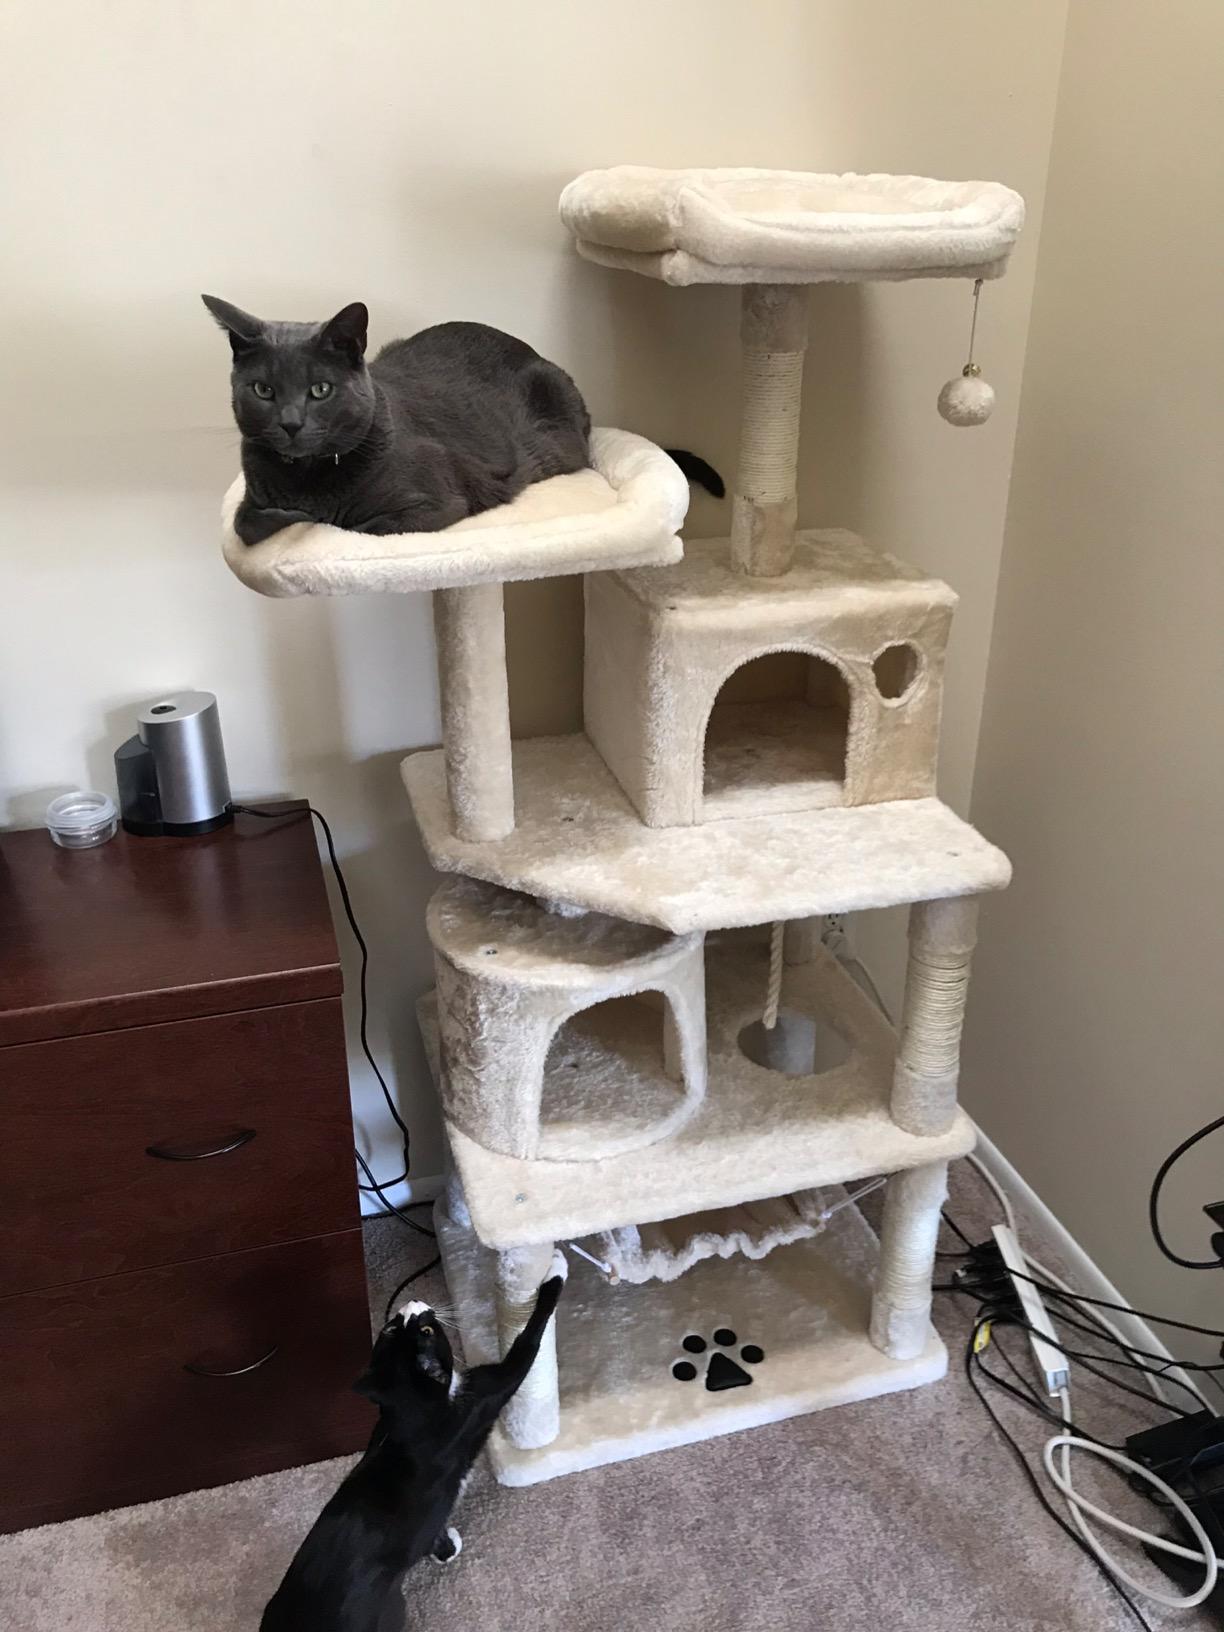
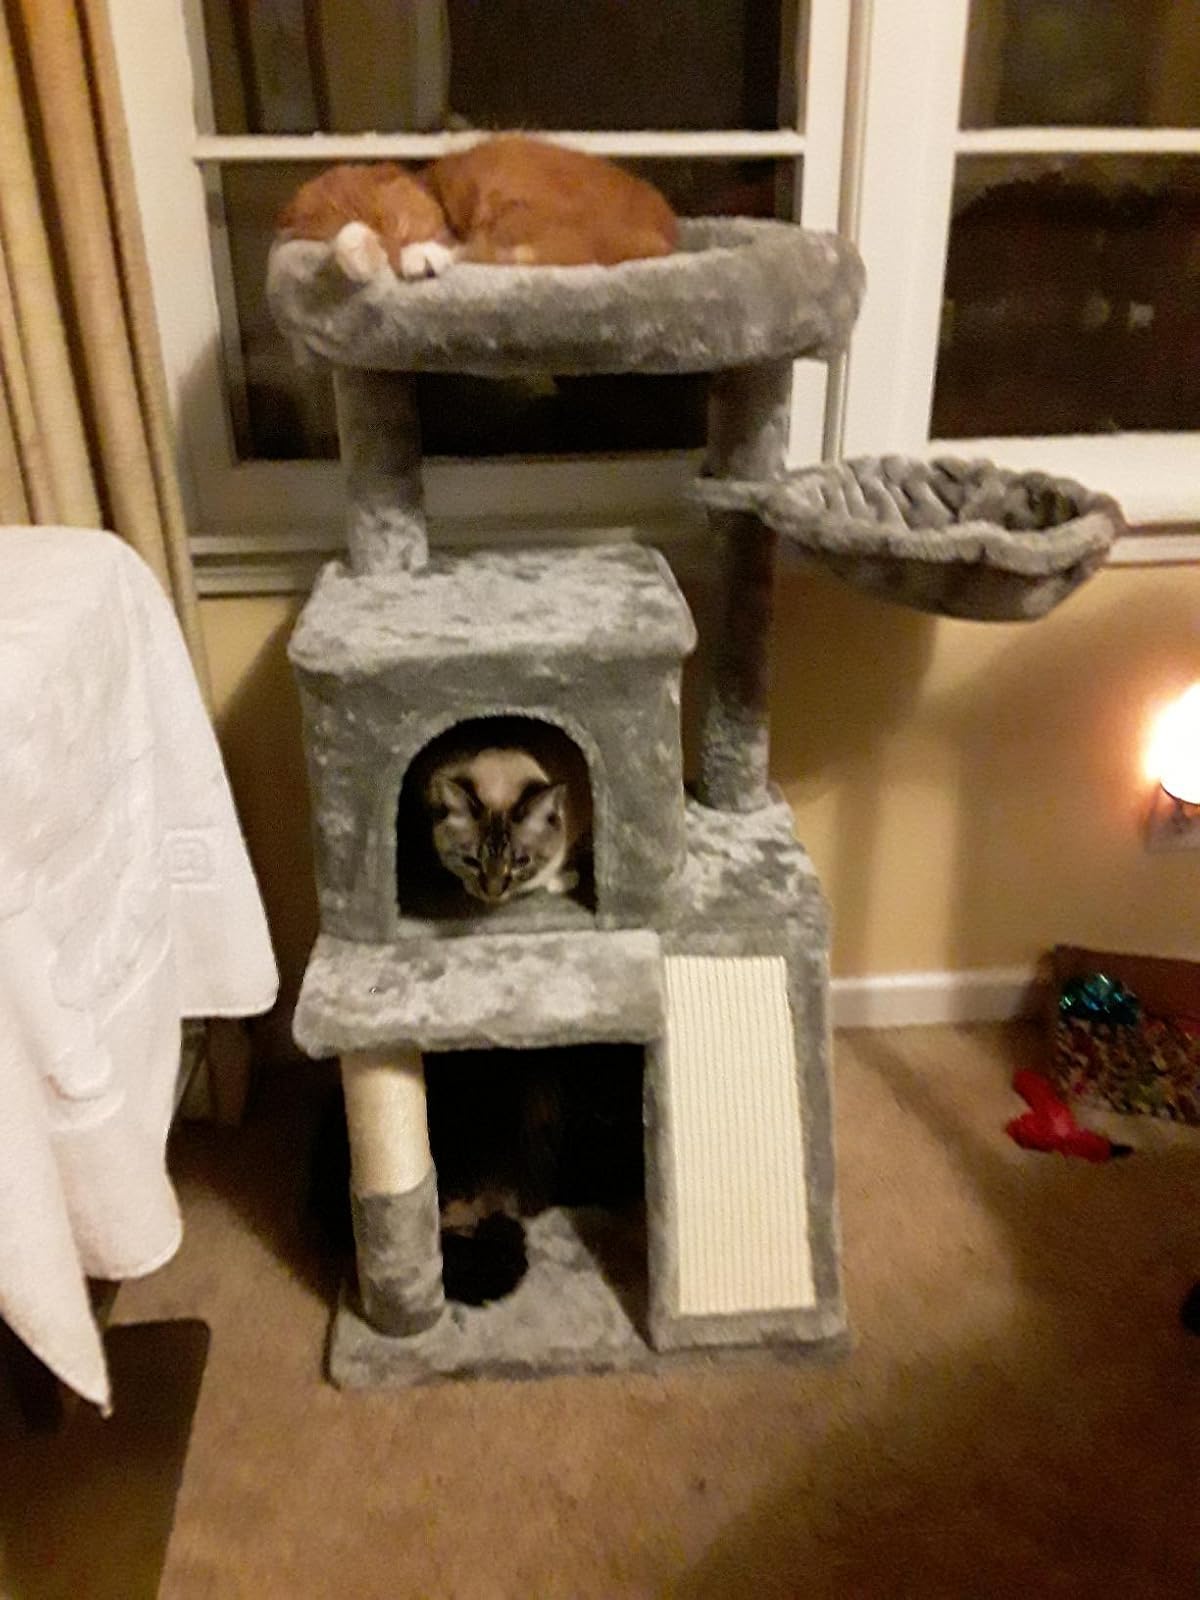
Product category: items_cat tree
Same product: no